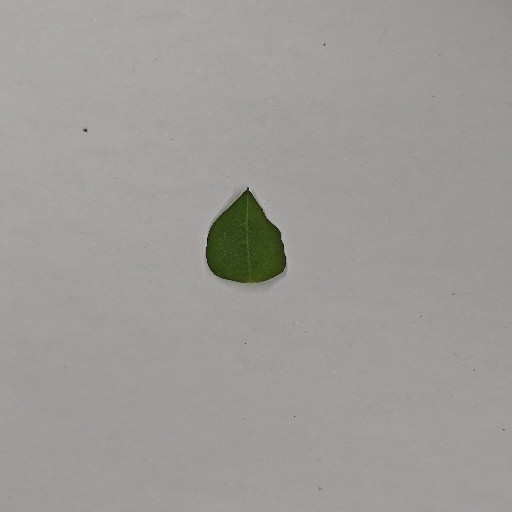
Species: Sojina
Leaf condition: Healthy Leaf